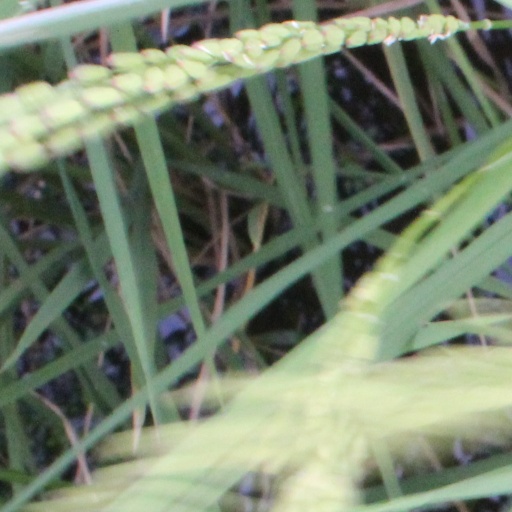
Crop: rice